Ayahuasca

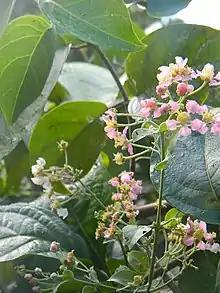
"B. caapi" inflorescence

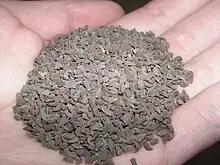
Syrian rue seeds can be used to provide an MAOI.

The uses of ayahuasca in traditional societies in South America vary greatly. Some cultures do use it for shamanic purposes, but in other cases, it is consumed socially among friends, in order to learn more about the natural environment, and even in order to visit friends and family who are far away.